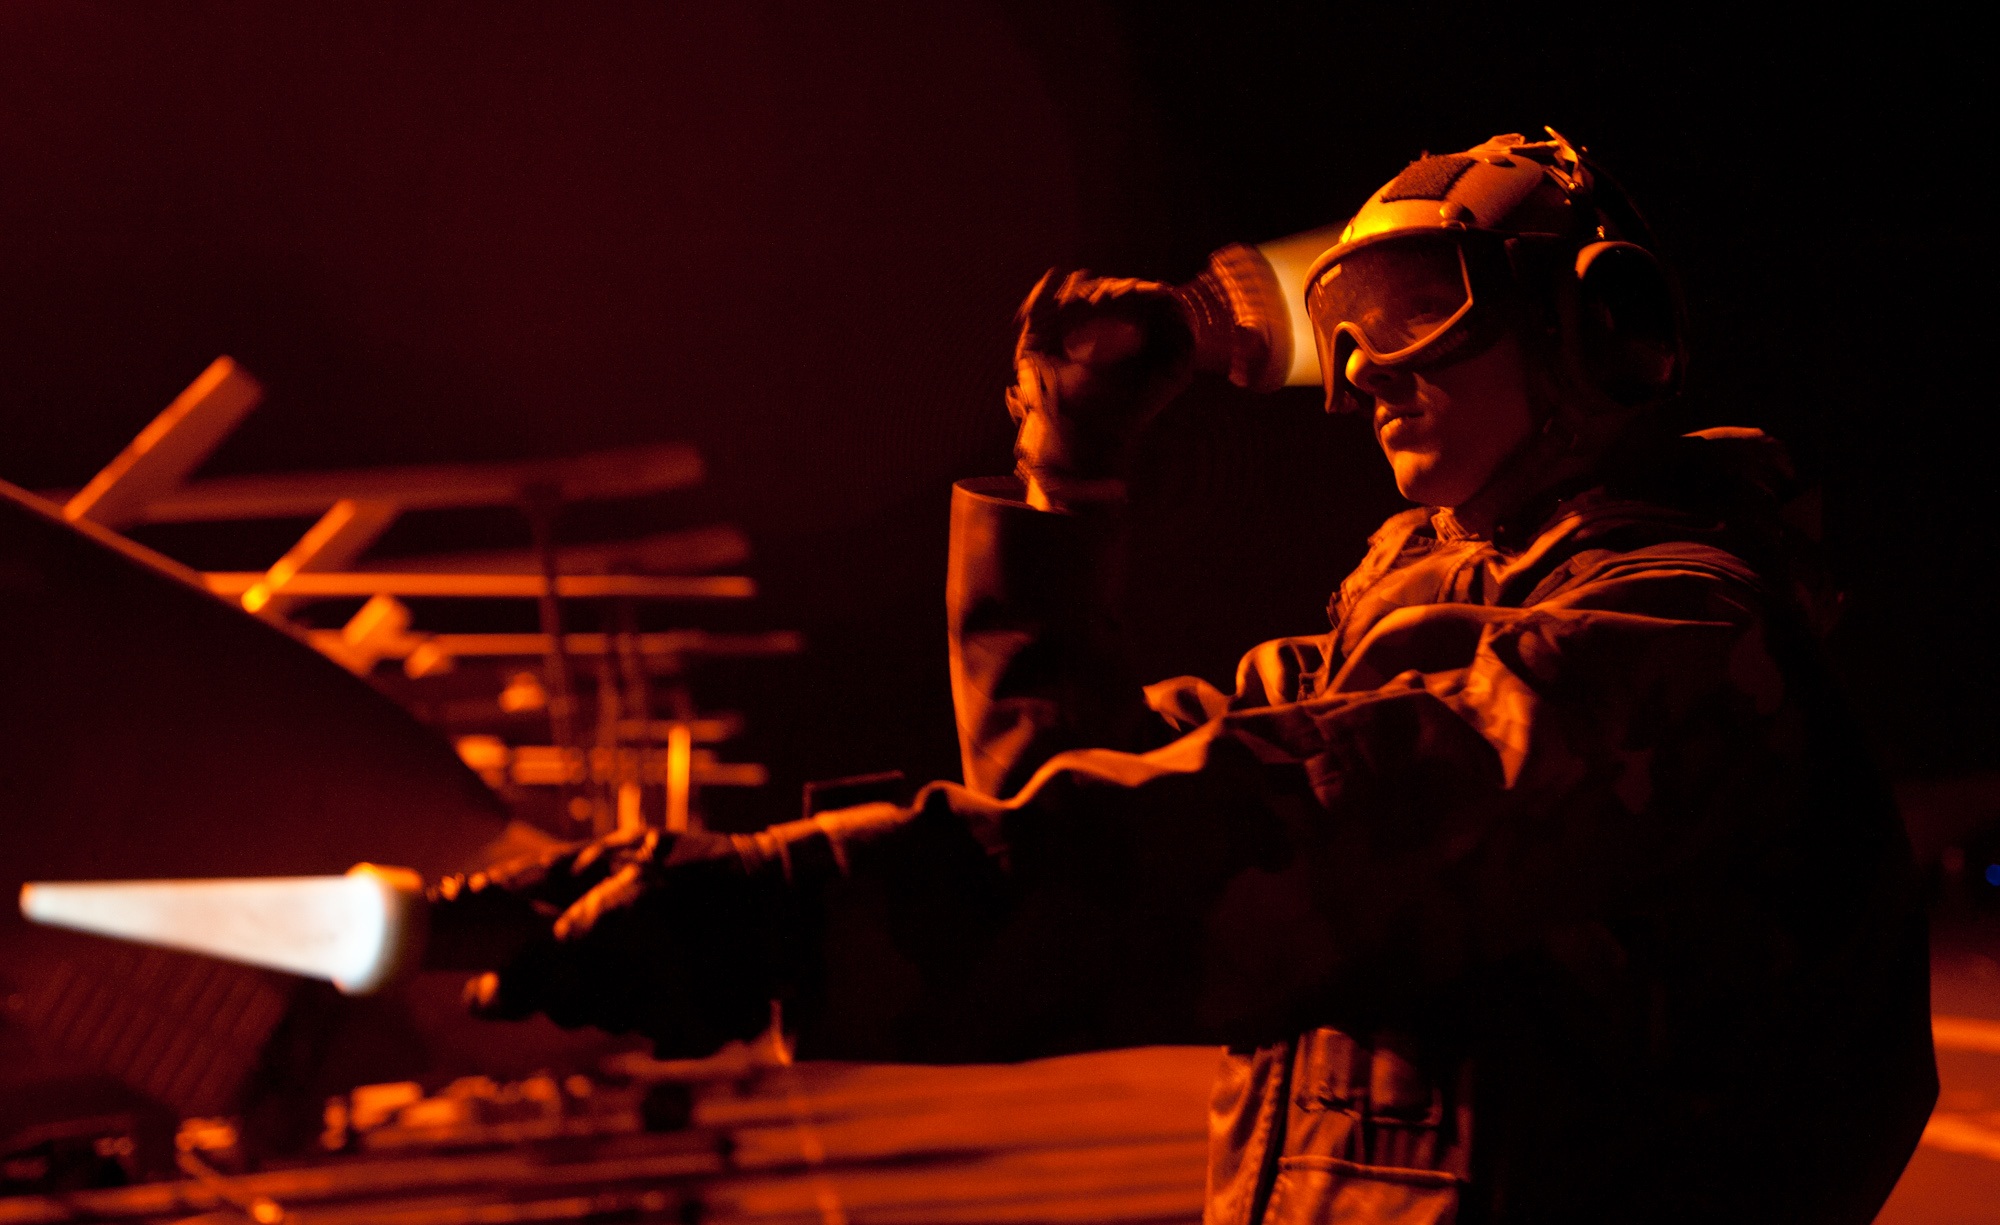
man, sea, ocean, music, ship, military, concert, musician, mission, percussion, performance art, stage, performance, guitarist, naval, planes, crew, entertainment, performing arts, classical music, aircraft carrier, string instrument, musical theatre, night operations, sailor directing aircraft